Ackworth, West Yorkshire

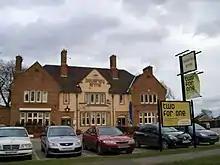
Beverley Arms Pub

Agriculture played an important role in developing the Ackworth area from the times it was first settled. Other place names in the area indicate that farming was a key feature in areas around Ackworth such as Badsworth and Hemsworth. Norse place names also indicate that this continued into the period of Scandinavian settlement, when places appeared with the name "thorpe", meaning a small homestead or a farm. Domesday noted that Ackworth had a mill and that the land could employ five ploughs. Accounts from 1296 show the mill as still important to the community, as its value had gone up. In 1341 the 'Inquisitiones Nonarum' noted that the only people living in Ackworth were those working in agriculture. The census of 1831 showed "agricultural labourer" as the commonest occupation, with a total of 100 men over the age of 20 employed in it. The second most populous was "retail and handicrafts" with 90 employees. There were 29 people classed as "farmers employing labourers" and 13 as "farmers not employing labourers". In the 1881 census, agriculture was still the second commonest employment in the area: 106 men and 1 woman. The commonest by this time for men was "workers in various mineral substances", and for women "domestic services or offices".